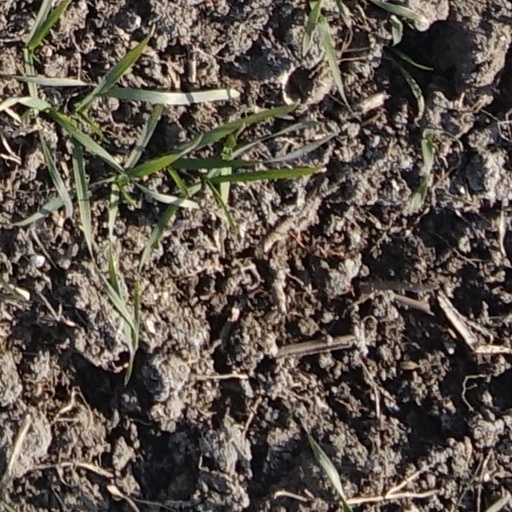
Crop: wheat